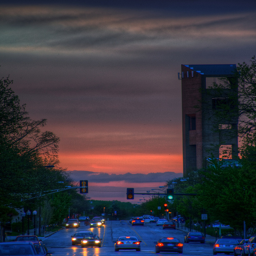
A city scene at nighttime the streetlight is green.
A busy city street during a beautiful sun set.
a colorful sunset sky above a somewhat busy street
A city street filled with lots of cars at sunset.
Many automobiles are driving in a city at night.